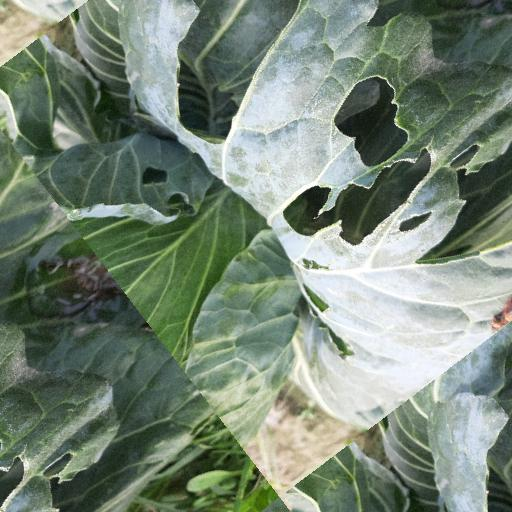
Label: Black Rot